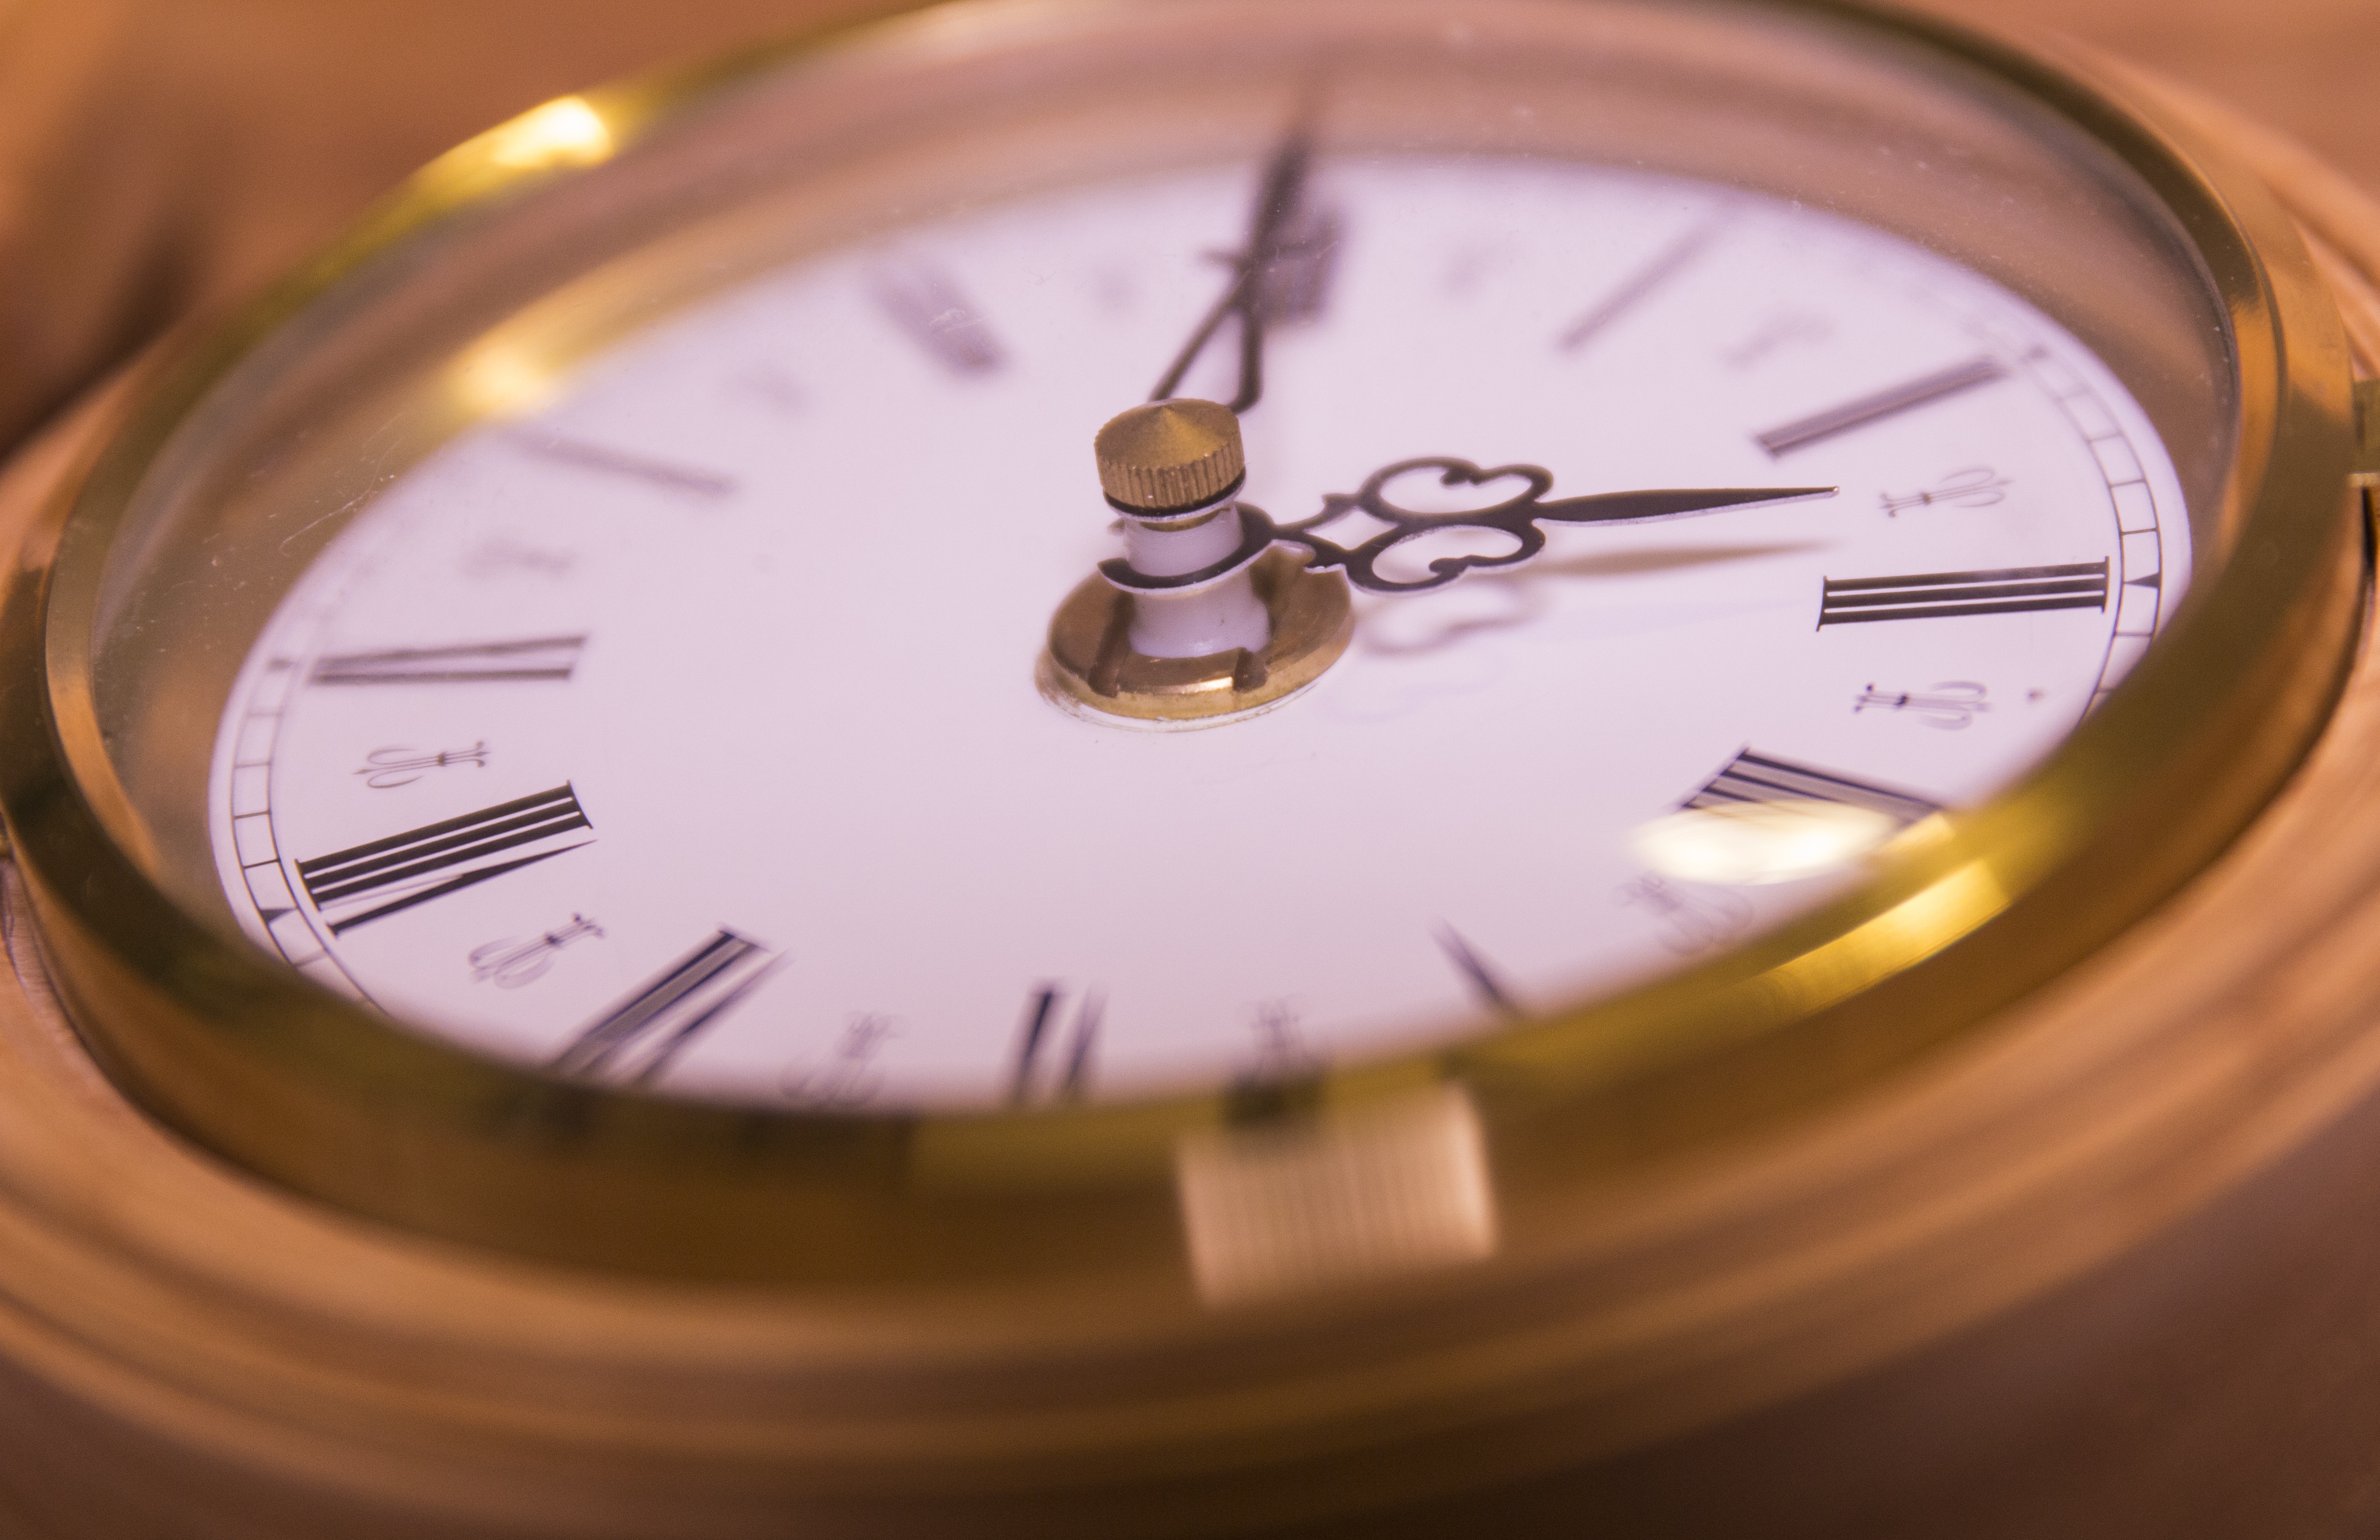
watch, hand, clock, time, show, nostalgia, gauge, close, circle, wall clock, clock face, close up, digits, pointer, time indicating, time of, retro look, accuracy, watches, hour hand, measuring instrument